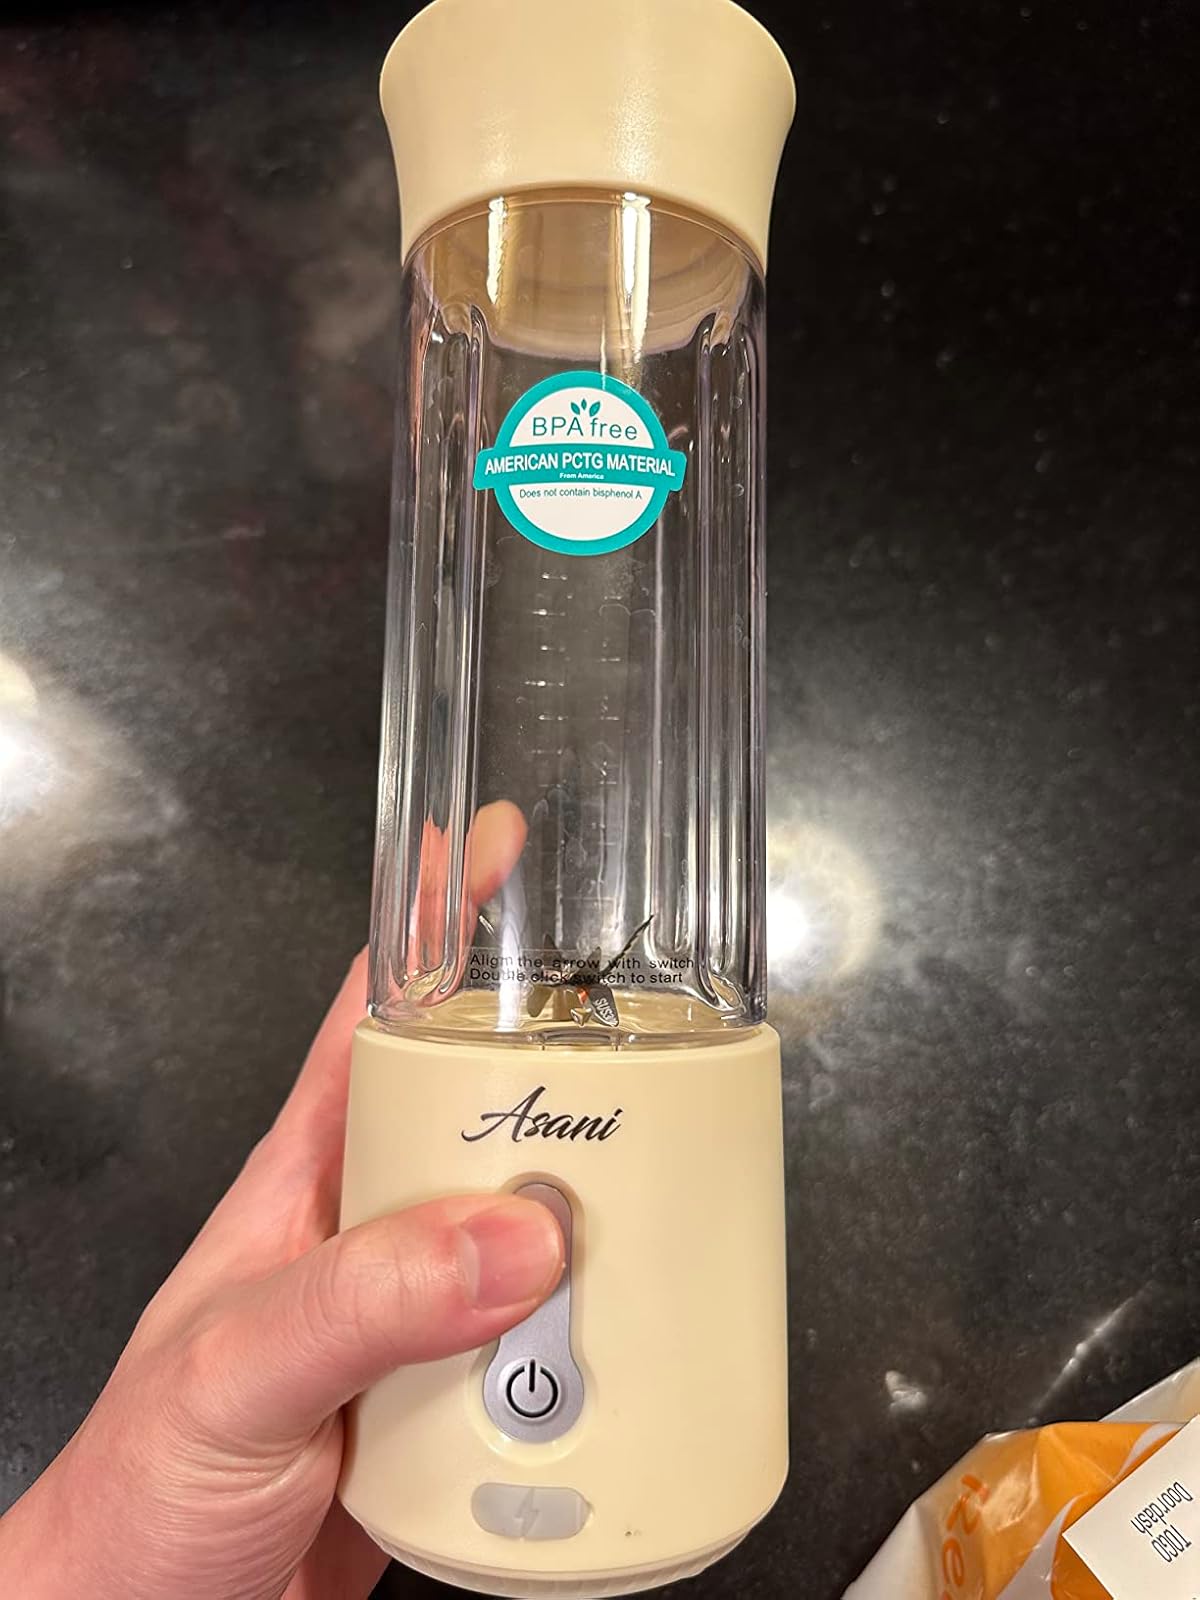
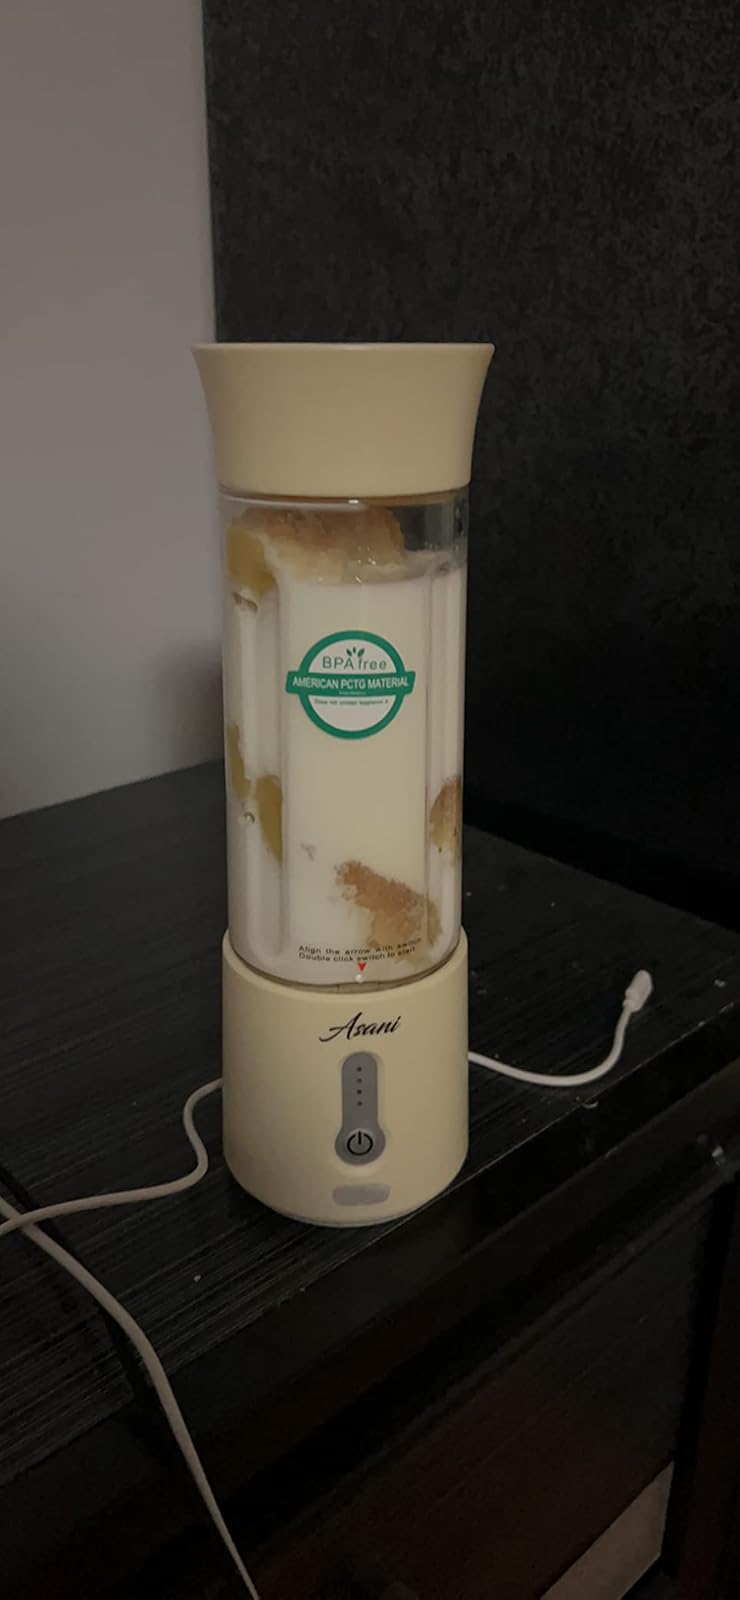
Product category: items_blender
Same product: yes